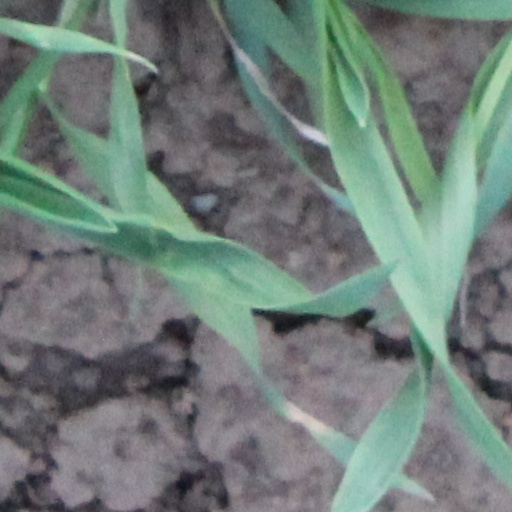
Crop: wheat